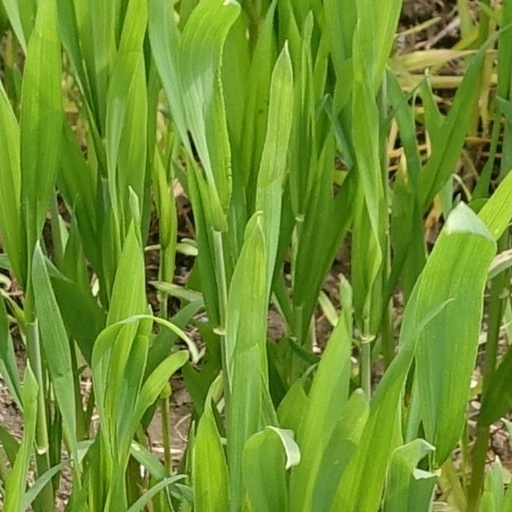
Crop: wheat